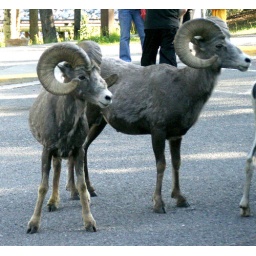
Two of the flock of sheep milling around in the car park at Lake Minnewanka.